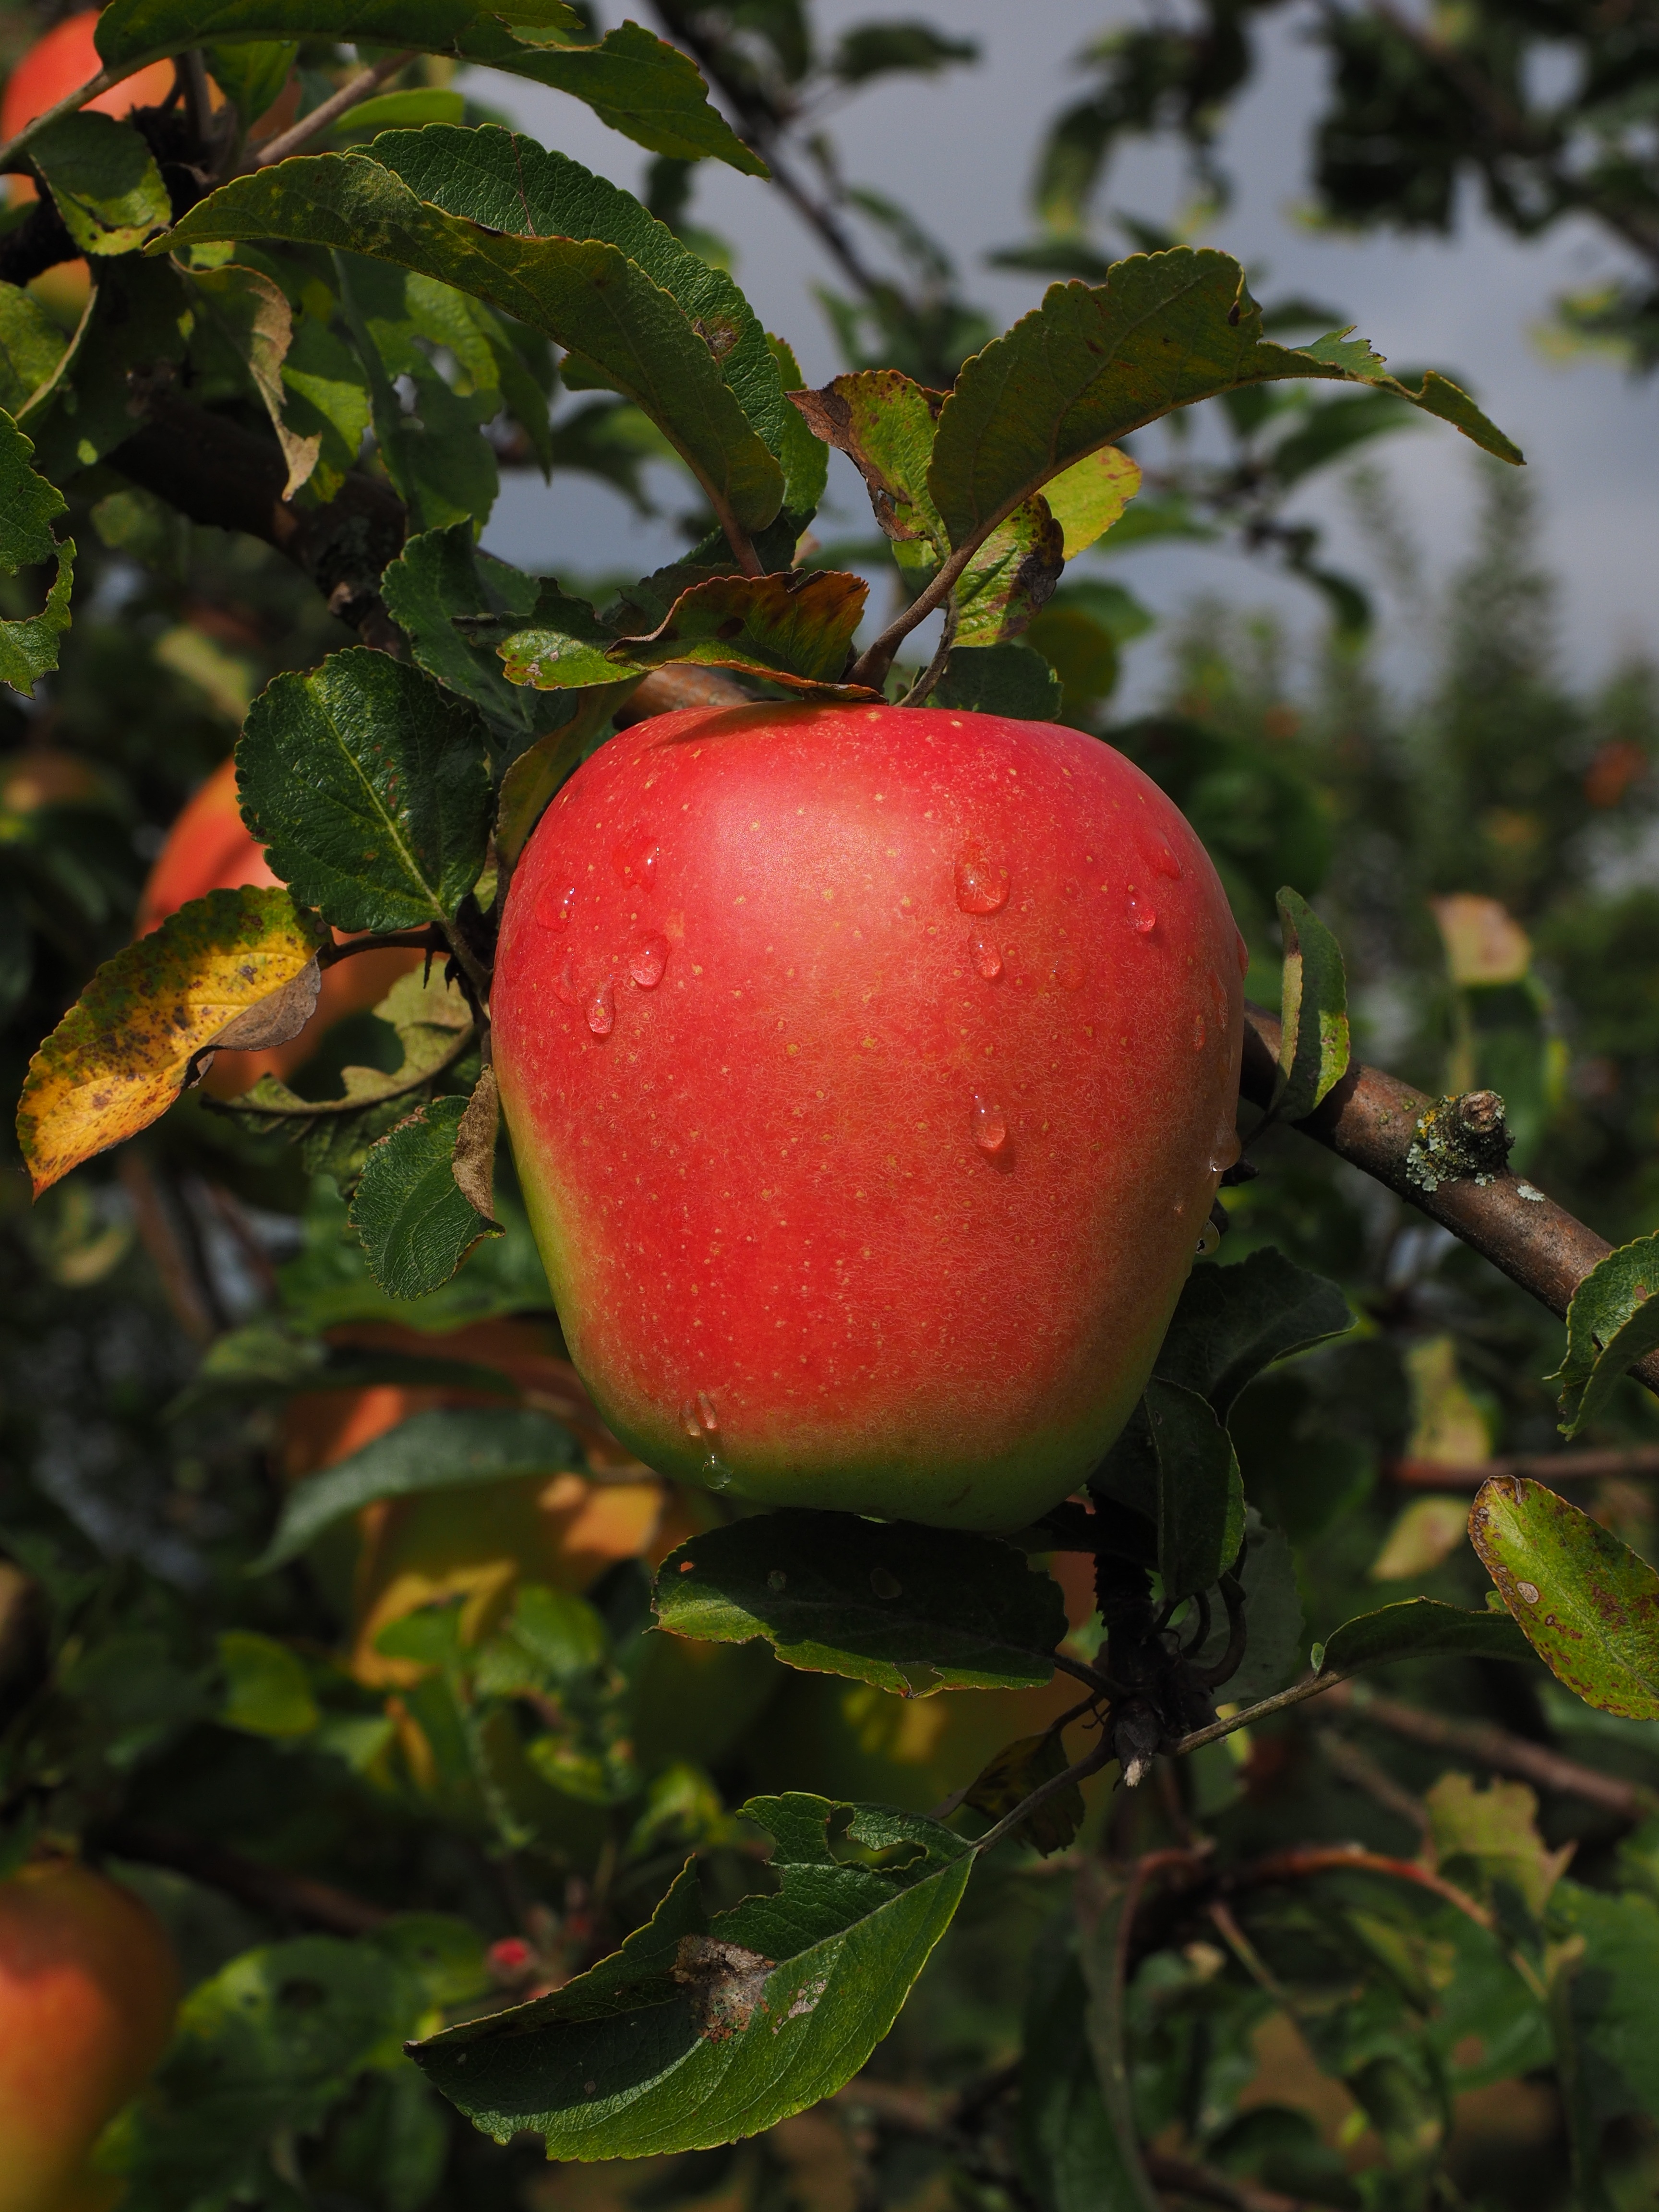
apple, branch, plant, fruit, flower, orchard, food, red, produce, healthy, vitamins, frisch, apple tree, rose hip, flowering plant, rose family, acerola, malpighia, land plant, rose order